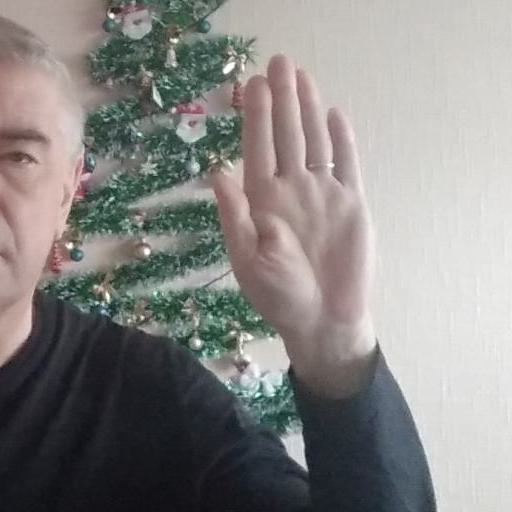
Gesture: stop